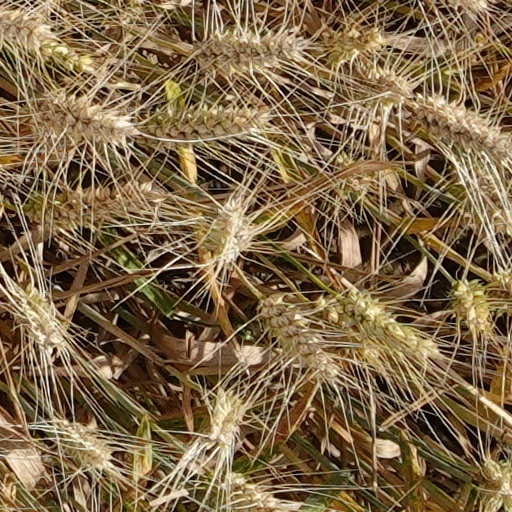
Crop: wheat